History of Albania

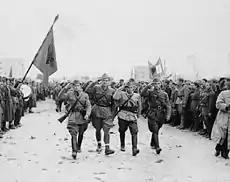
Albanian partisans marching in Tirana, 29 November 1944.

The initial sparks of the First Balkan war in 1912 were ignited by the Albanian uprising between 1908 and 1910, which had the aim of opposing the Young Turk policies of consolidation of the Ottoman Empire. Following the eventual weakening of the Ottoman Empire in the Balkans, Serbia, Greece, and Bulgaria declared war, seizing the remaining Ottoman territory in Europe. The territory of Albania was occupied by Serbia in the north and Greece in the south, leaving only a patch of land around the southern coastal city of Vlora. The short-lived Albanian Control Commission (17 October 1912 to 30 May 1913) was set up by them to rule Albania.